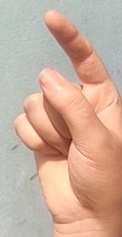
ASL sign: Z